Mom (film)

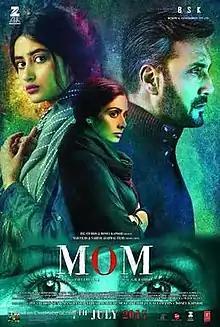
Theatrical release poster

Mom is a 2017 Indian Hindi-language crime thriller film directed by Ravi Udyawar, with a screenplay by Girish Kohli. The film stars Sridevi as a vigilante who sets out to avenge her stepdaughter after she is sexually assaulted at a party. The film co-stars Nawazuddin Siddiqui, Akshaye Khanna, and Pakistani actors Sajal Aly and Adnan Siddiqui. The music of the film was composed and produced by A. R. Rahman.